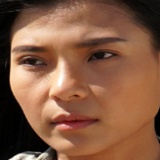
diễn viên Thúy Diễm